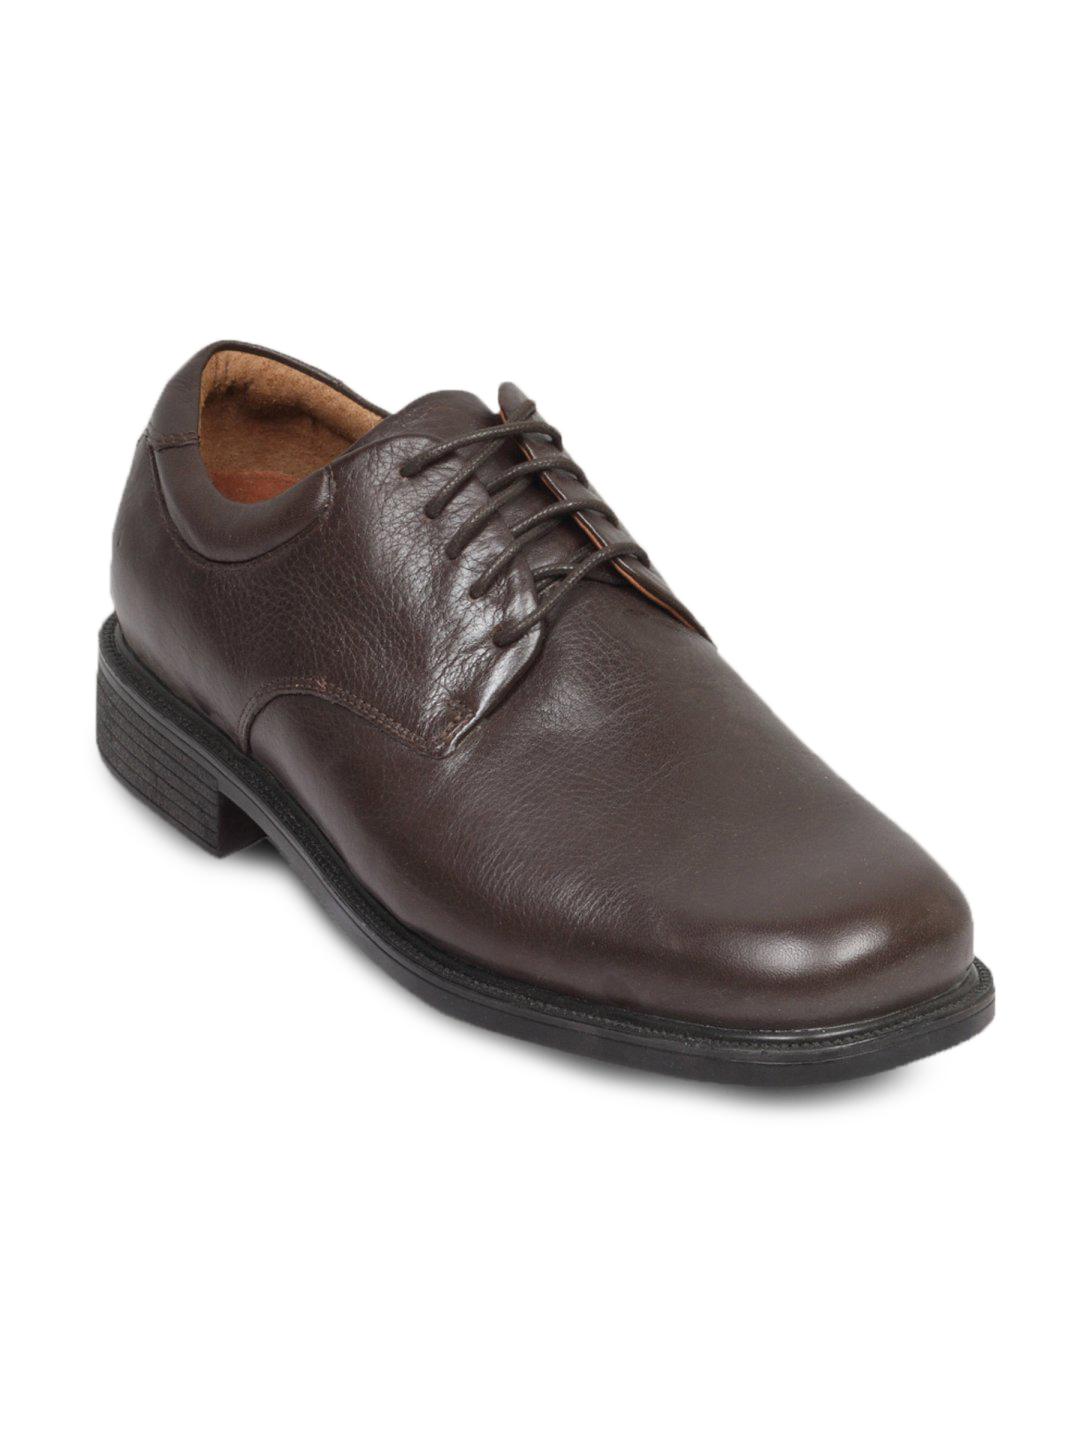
Rockport Men's Carnforth Soft Brown Shoe
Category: Footwear / Shoes / Formal Shoes
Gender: Men
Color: Brown
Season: Fall 2011
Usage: Formal